Pieds-noirs

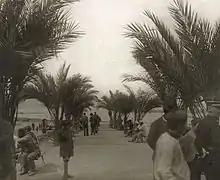
Philippeville Park photographed in 1900 was frequented by mixed European and indigenous Algerian people.

After French Algeria was redesignated from a colony into a Department of France in 1848, the country was considered an integral part of French national territory, and this sentiment was largely shared by the "pieds-noirs" community.